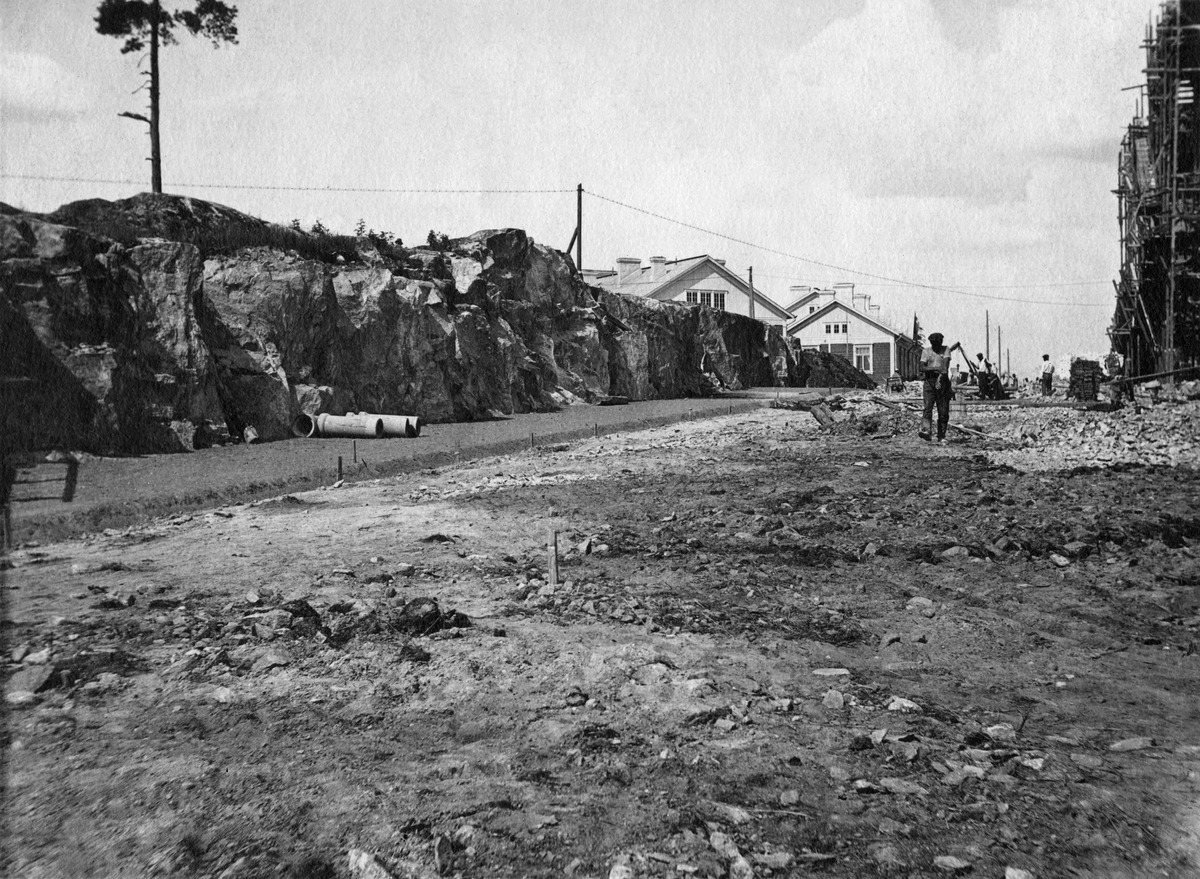
Raitiotien pohjan rakennustöitä Porvoonkadulla
sisällön kuvaus: Raitiotien pohjan rakennustöitä Porvoonkadulla. mustavalkoinen
Kuvaaja: Bögelund, P.J., valokuvaaja
Ajankohta: kuvausaika 24.07.1913
Paikka: Suomi, Uusimaa, Helsinki, Alppila Helsinki, Porvoonkatu 12
Aiheet: Helsingin Raitiotie- ja Omnibus Osakeyhtiö HRO - Spårvägs- och Omnibus Aktiebolaget i Helsingfors, liikenneväylät, raitiotiet, raideliikenne, raitioliikenne, rakentaminen, tienrakennus, työntekijät, liikenne, joukkoliikenne, julkiset palvelut